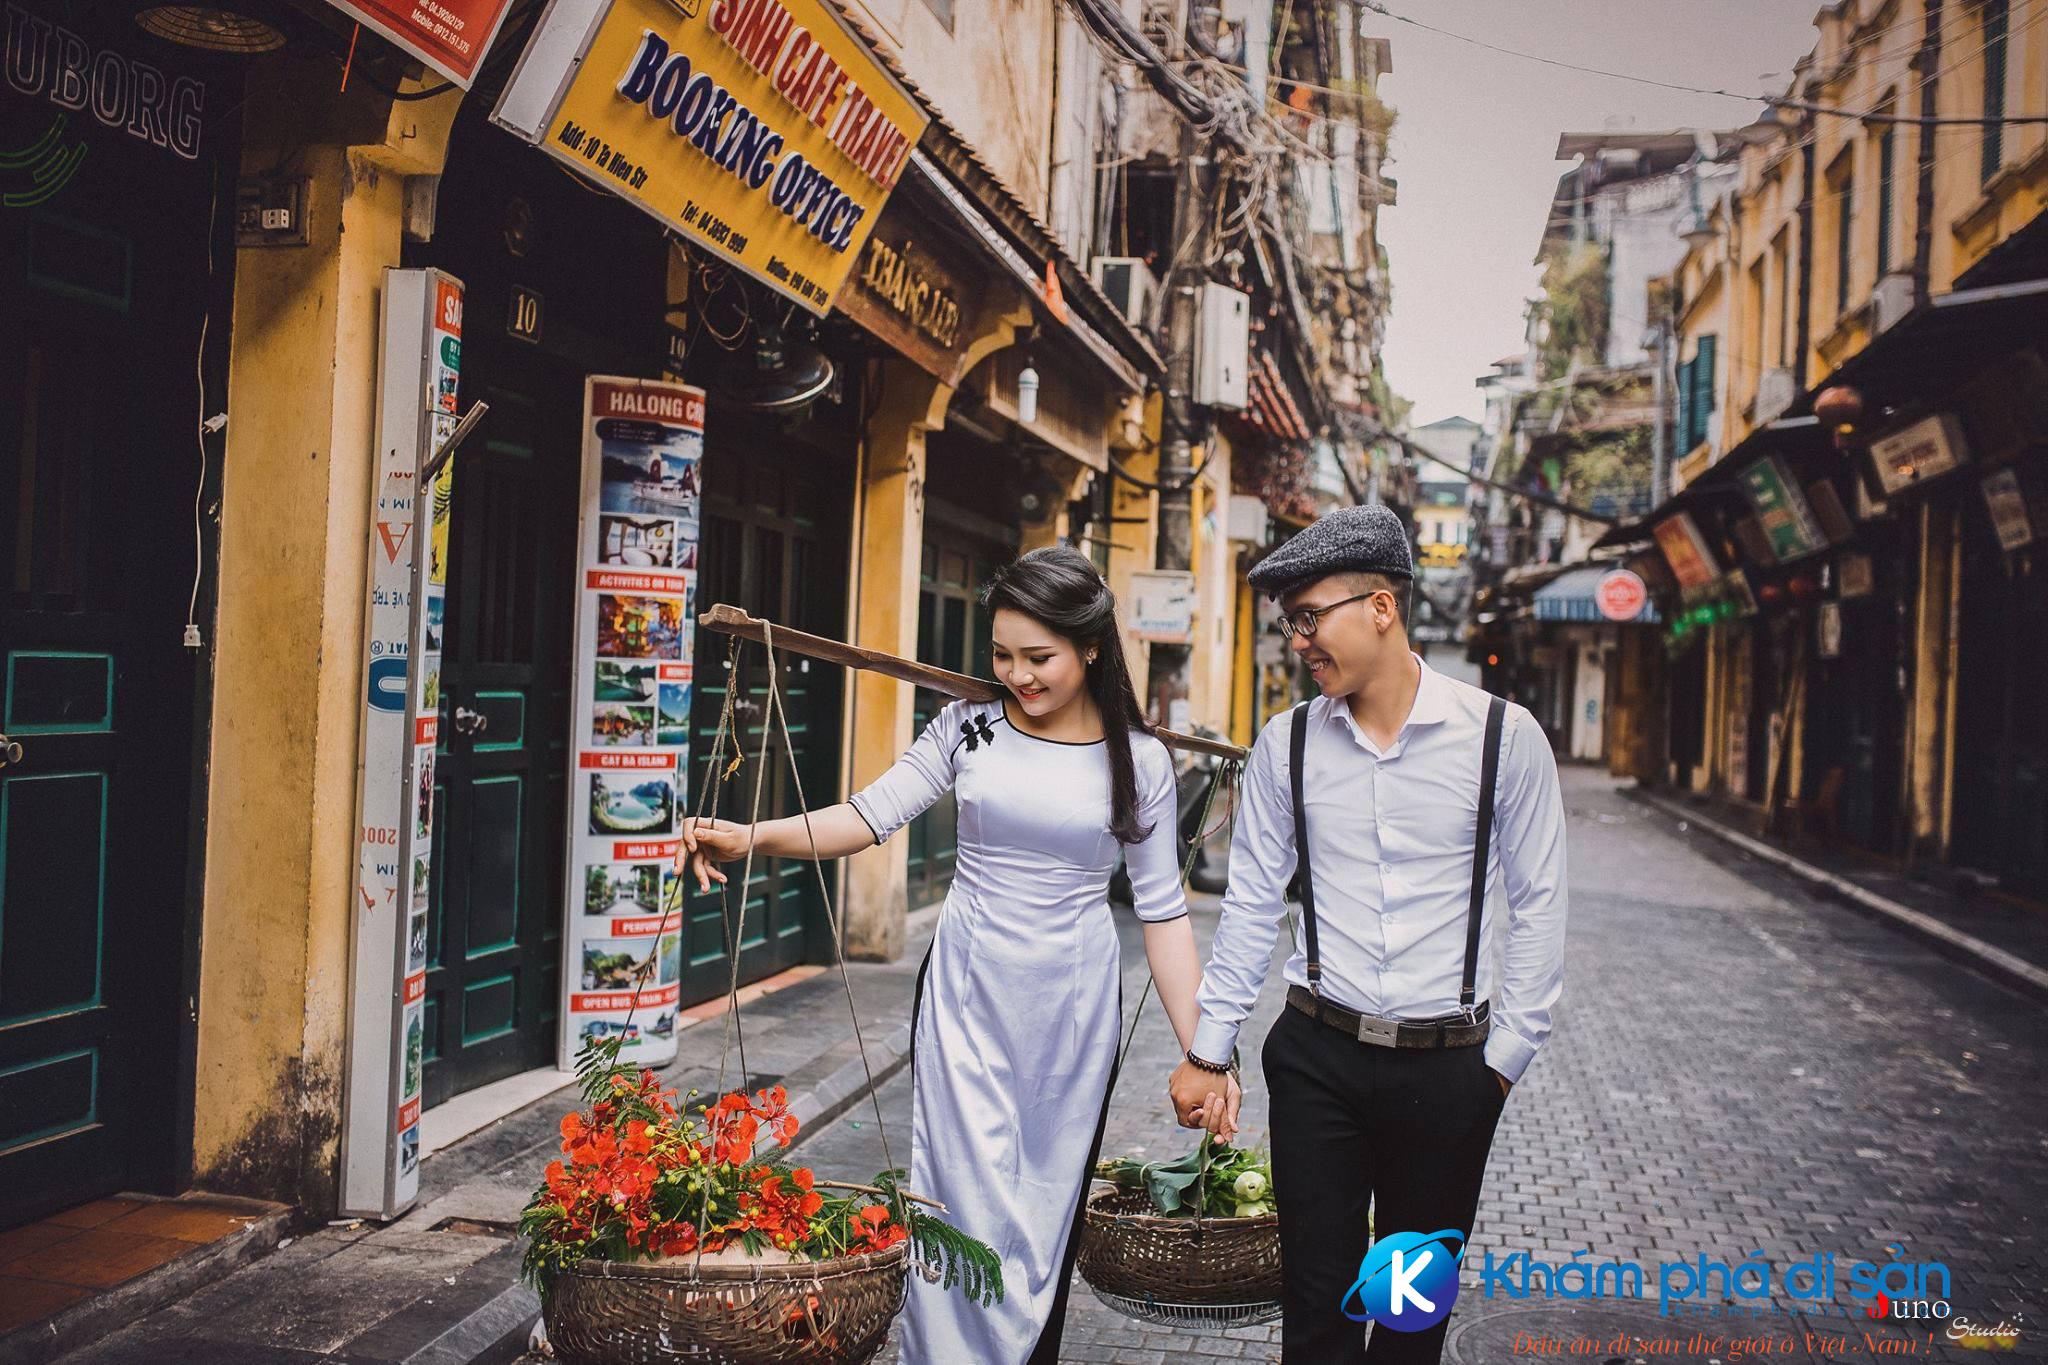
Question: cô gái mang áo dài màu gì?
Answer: màu trắng